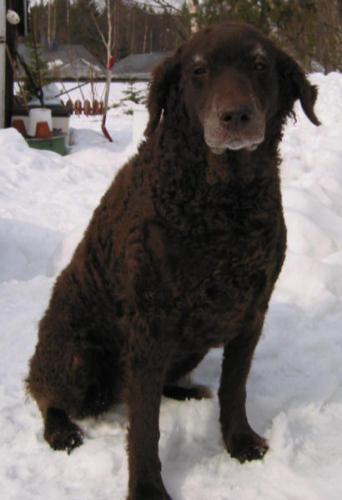
curly-coated_retriever